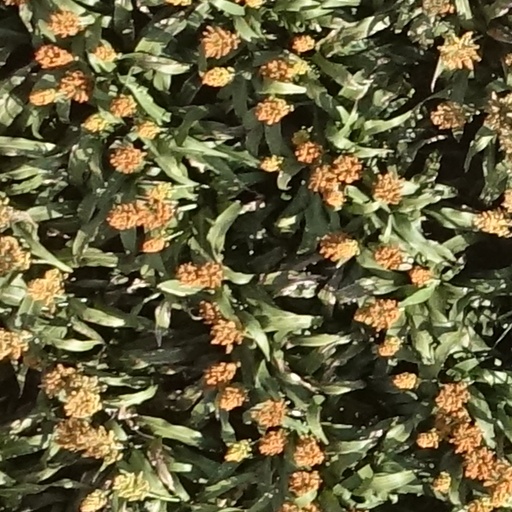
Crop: sorghum